Athisaya Piravi

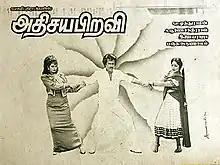
Poster

Athisaya Piravi is a 1990 Indian Tamil-language fantasy comedy film directed by S. P. Muthuraman and written by Panchu Arunachalam. It is a remake of the Telugu film "Yamudiki Mogudu" (1988). The film stars Rajinikanth, Kanaka, and Sheeba Akashdeep, while Nagesh, Jai Ganesh, Chinni Jayanth, Cho Ramaswamy, and Vinu Chakravarthy, among others, play supporting roles. It was released on 15 June 1990, and became a box office failure.